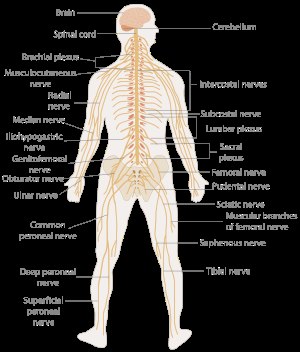
Nervesystemet
Det menneskelige nervesystem.
Nervesystemet inddeles anatomisk i centralnervesystemet, og det perifere nervesystem. Fysiologisk inddeles nervesystemet i det autonome nervesystem og det somatiske nervesystem.